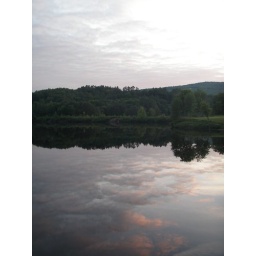
Pretty clouds in the water